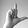
ASL letter: L